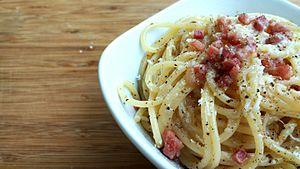
Les pâtes à la carbonara sont une recette de pâtes d'origine romaine et très populaire en Italie.
Le tourisme en Italie est une activité importante de l'économie du pays. Il représente un haut revenu pour l'économie italienne ce qui lui permet de développer certains secteurs de l'économie comme les transports, les infrastructures, le commerce, les services et l'artisanat.